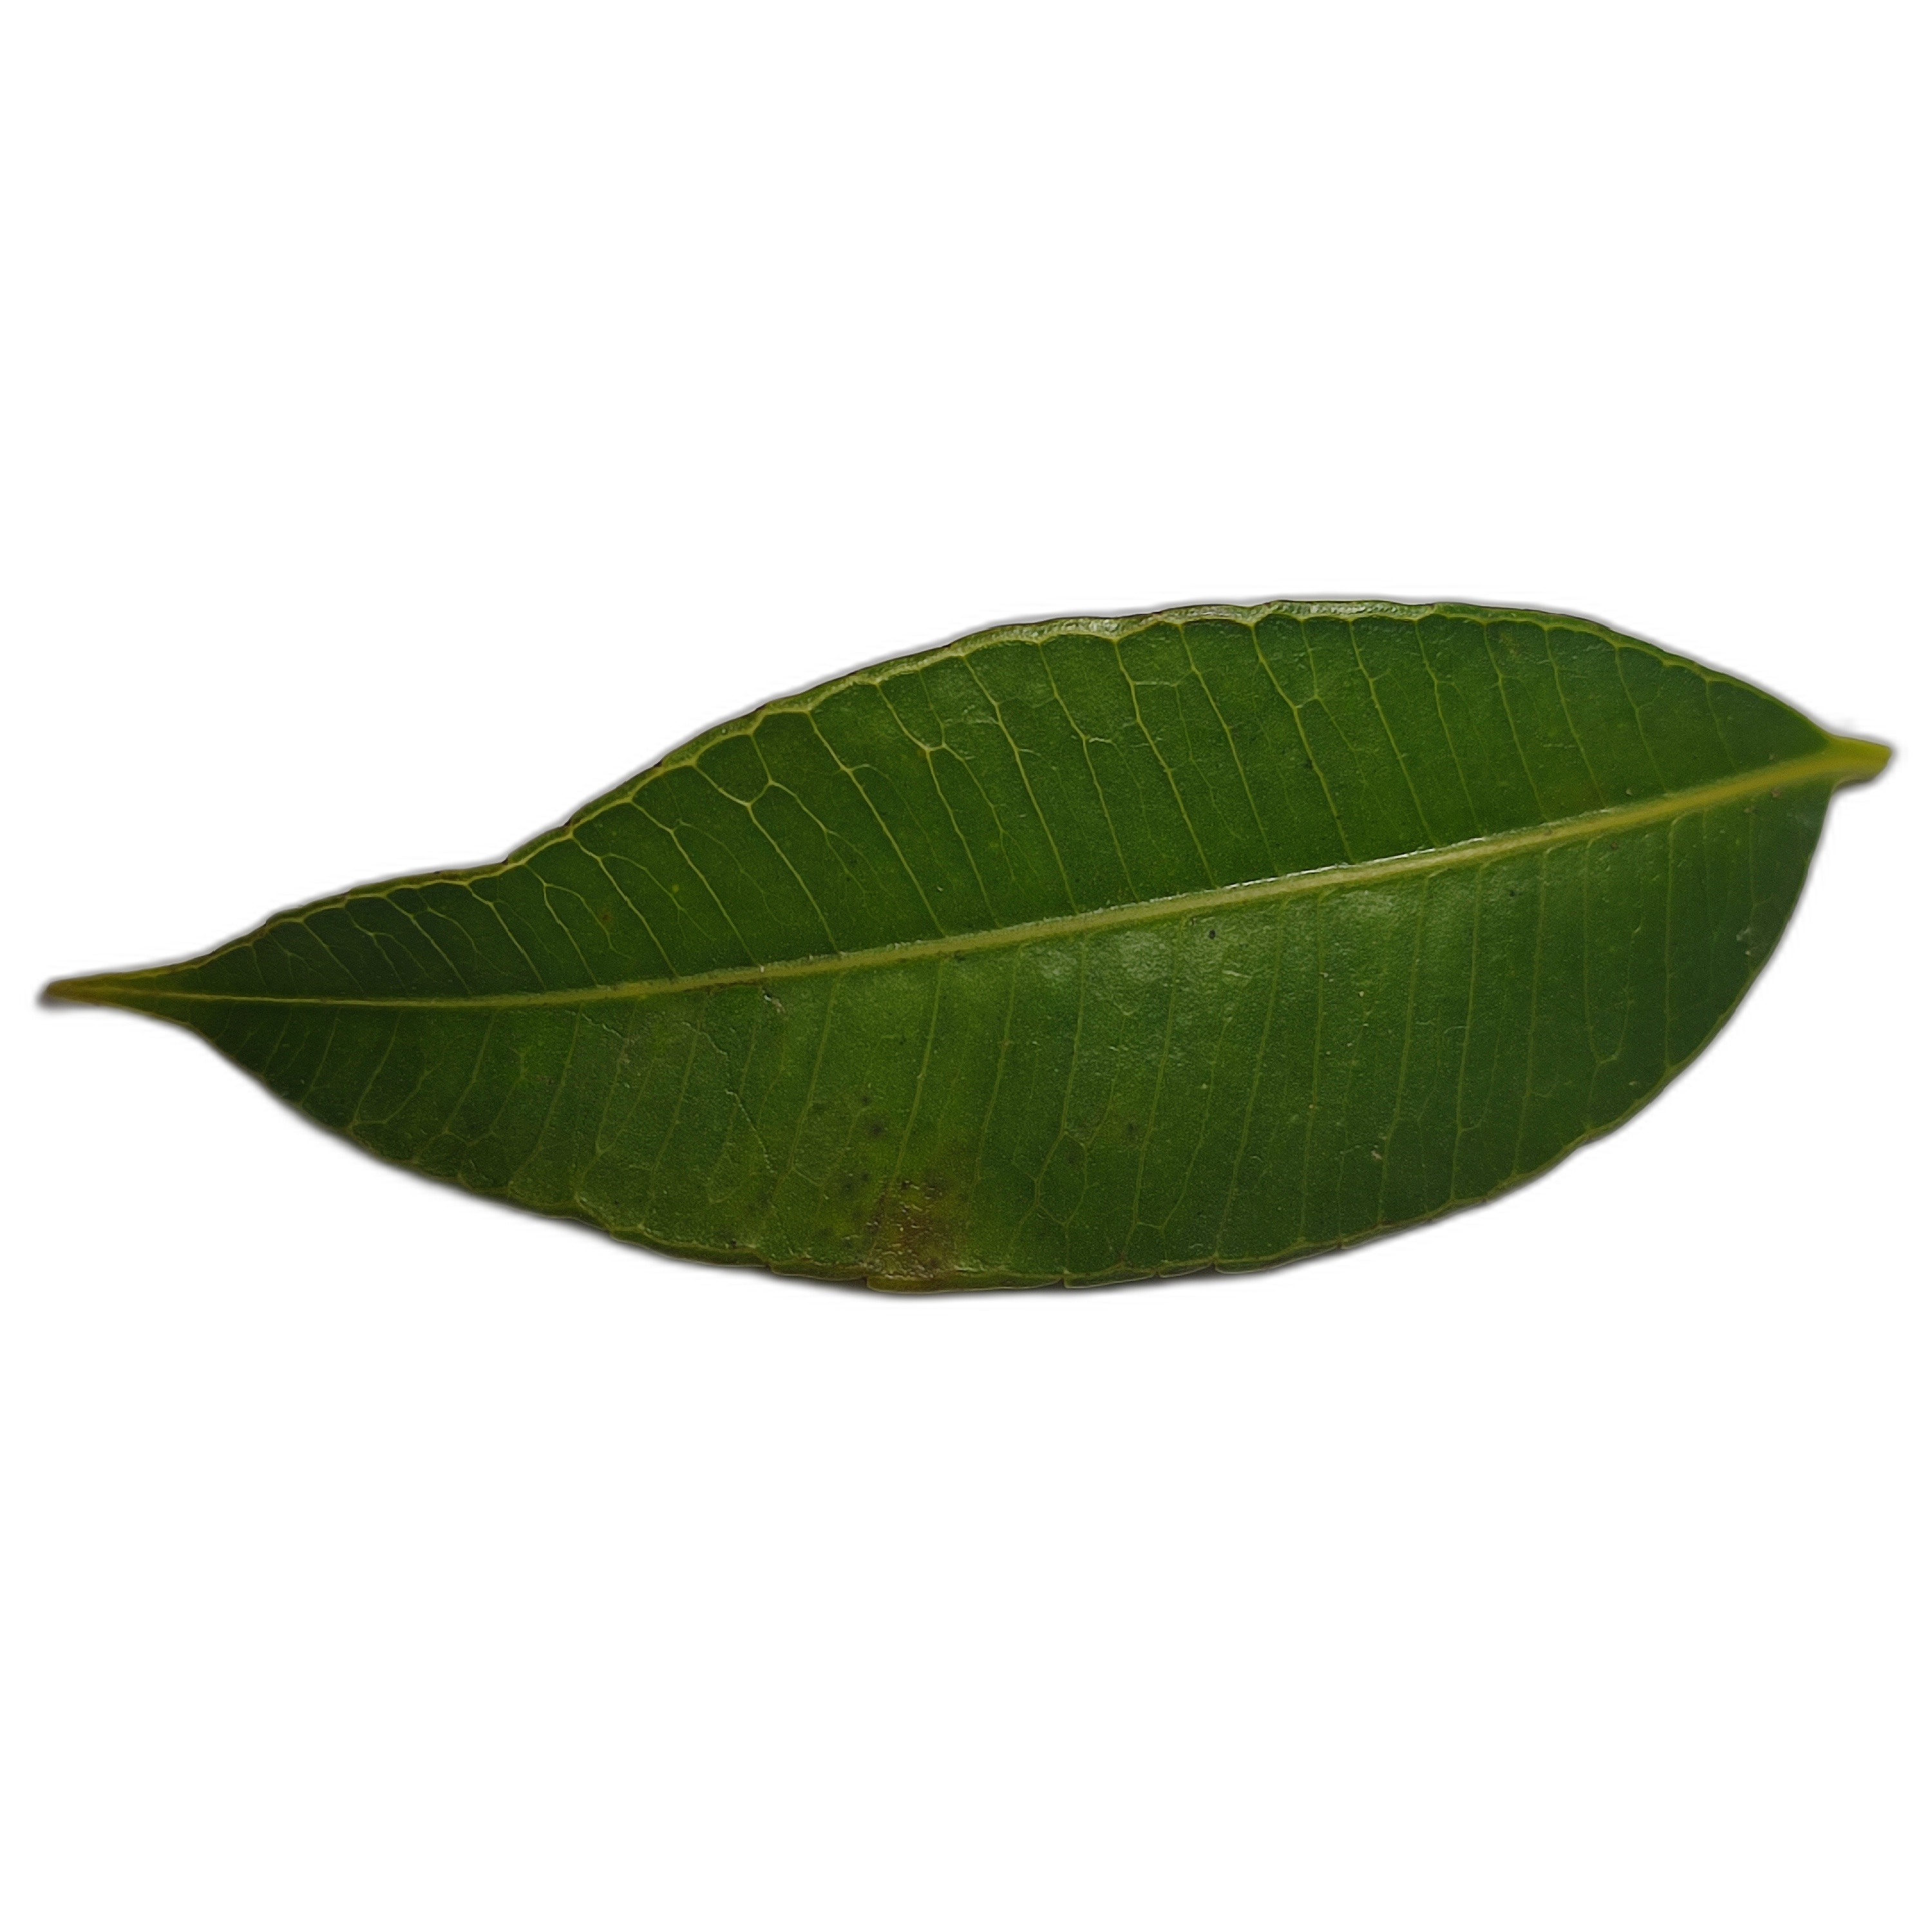
Label: healthy